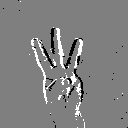
ASL letter: w